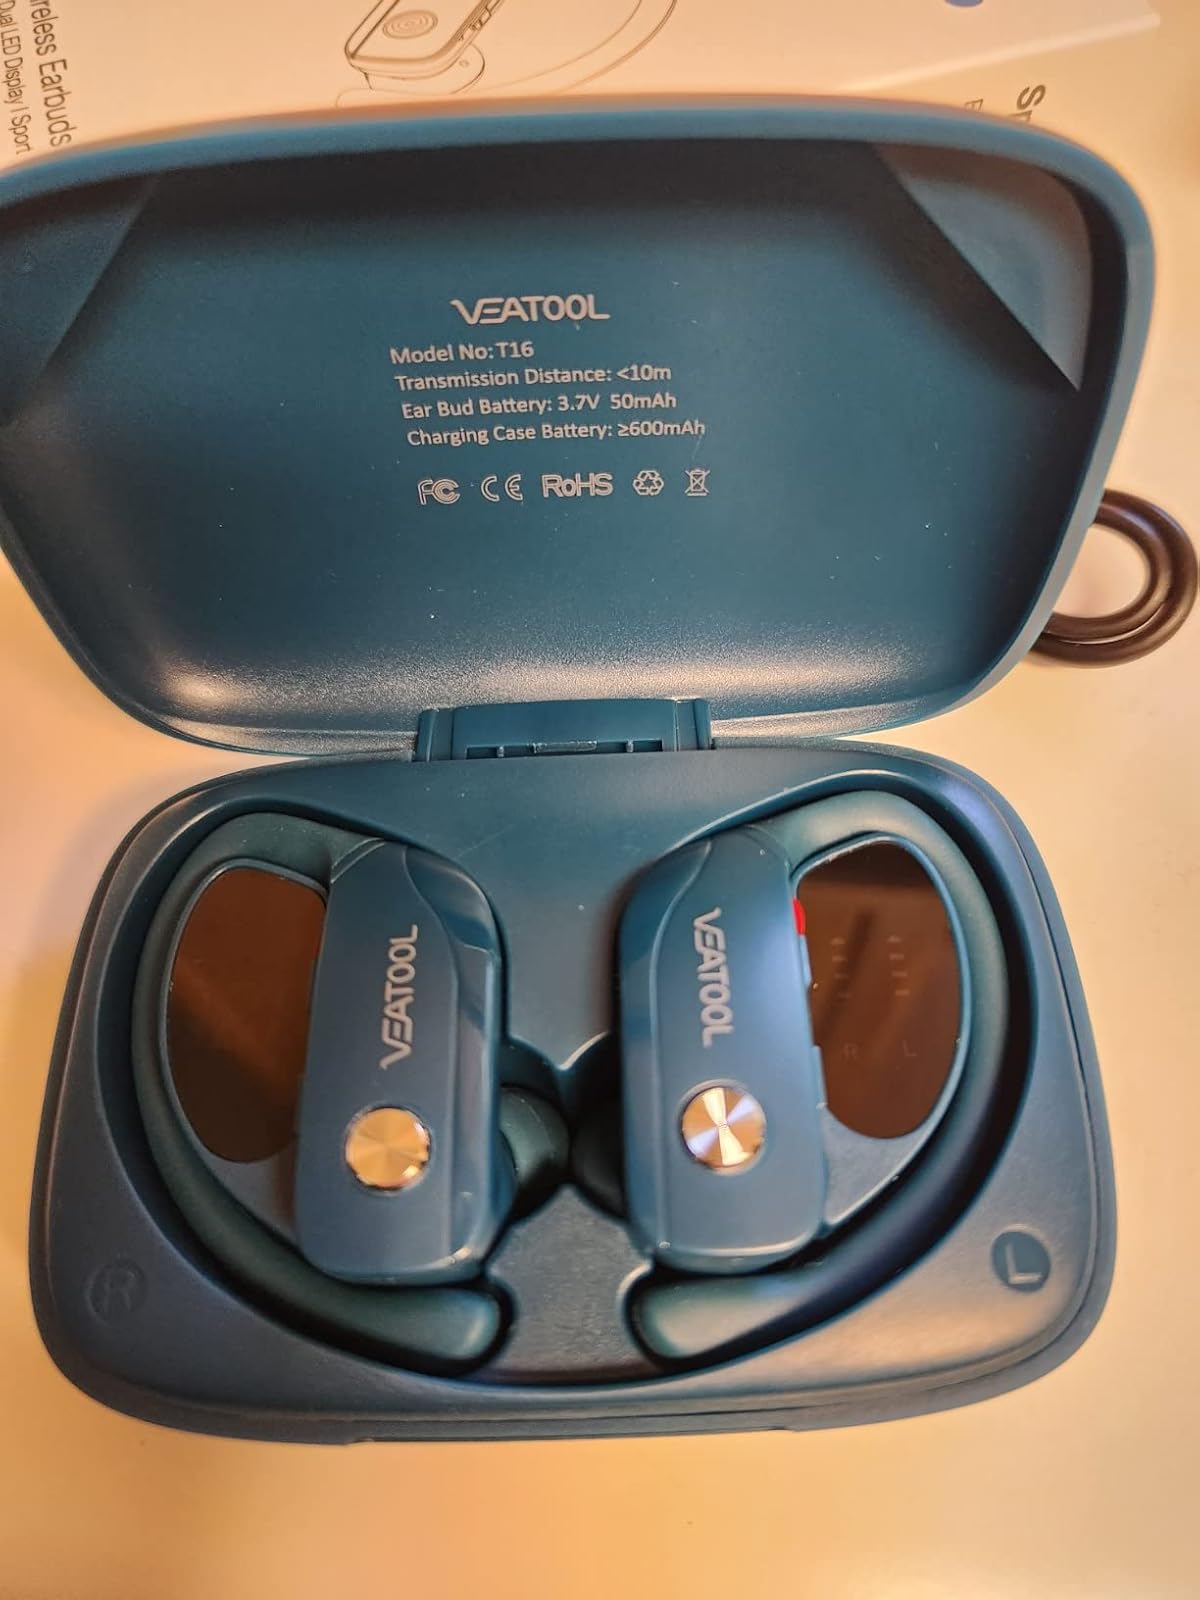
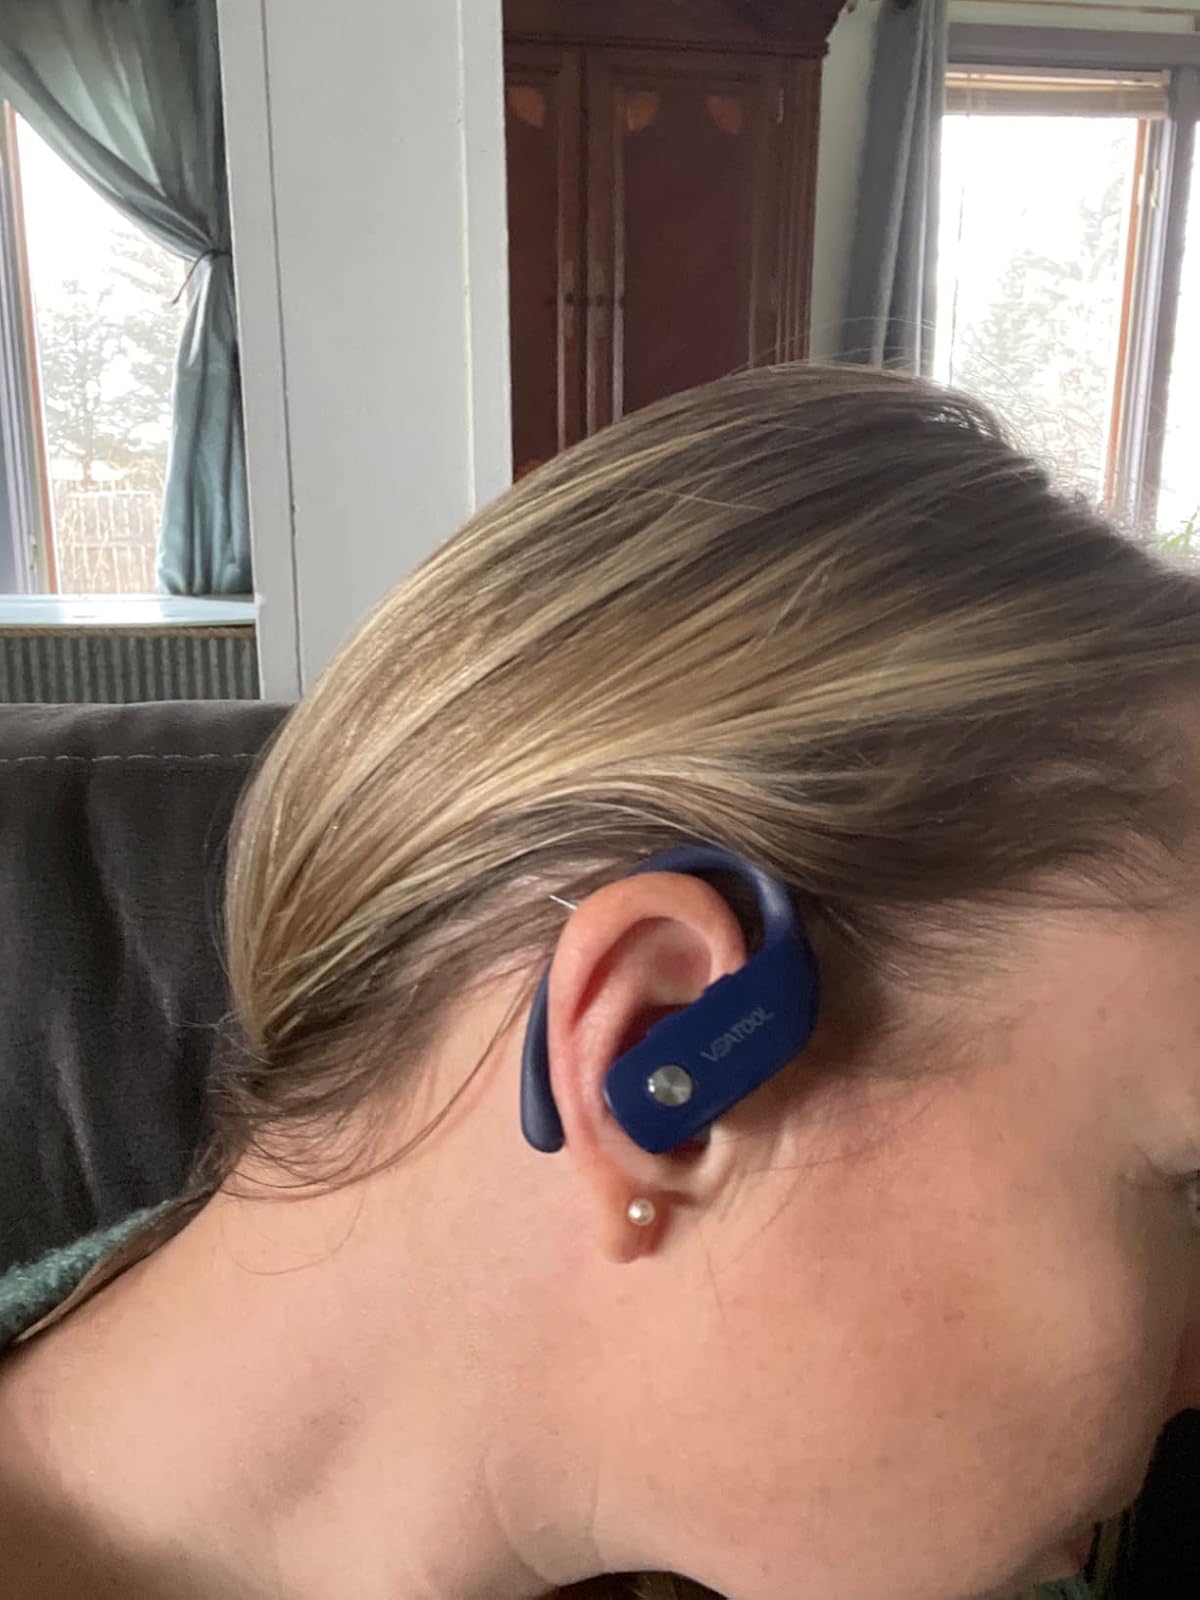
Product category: earbuds
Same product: no